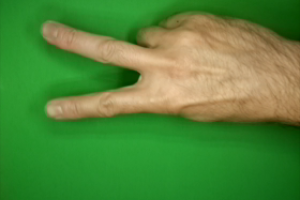
Label: scissors